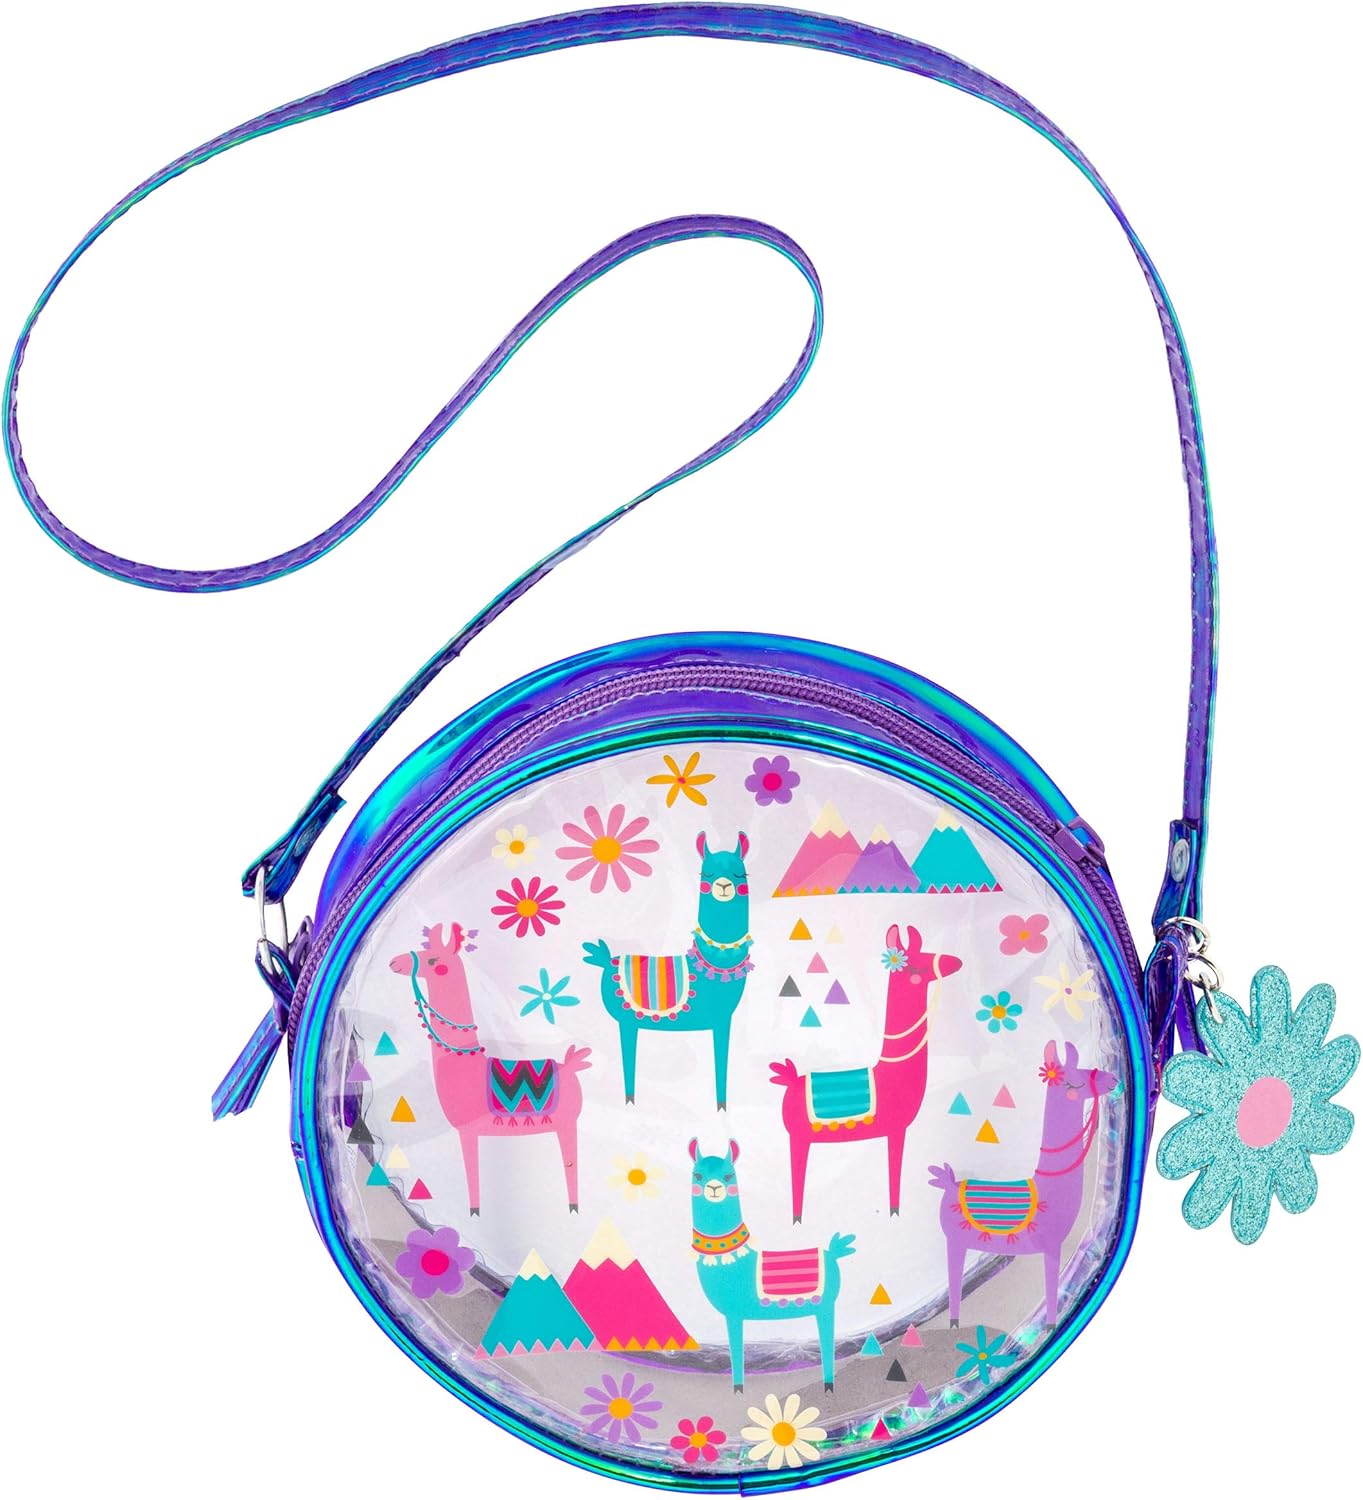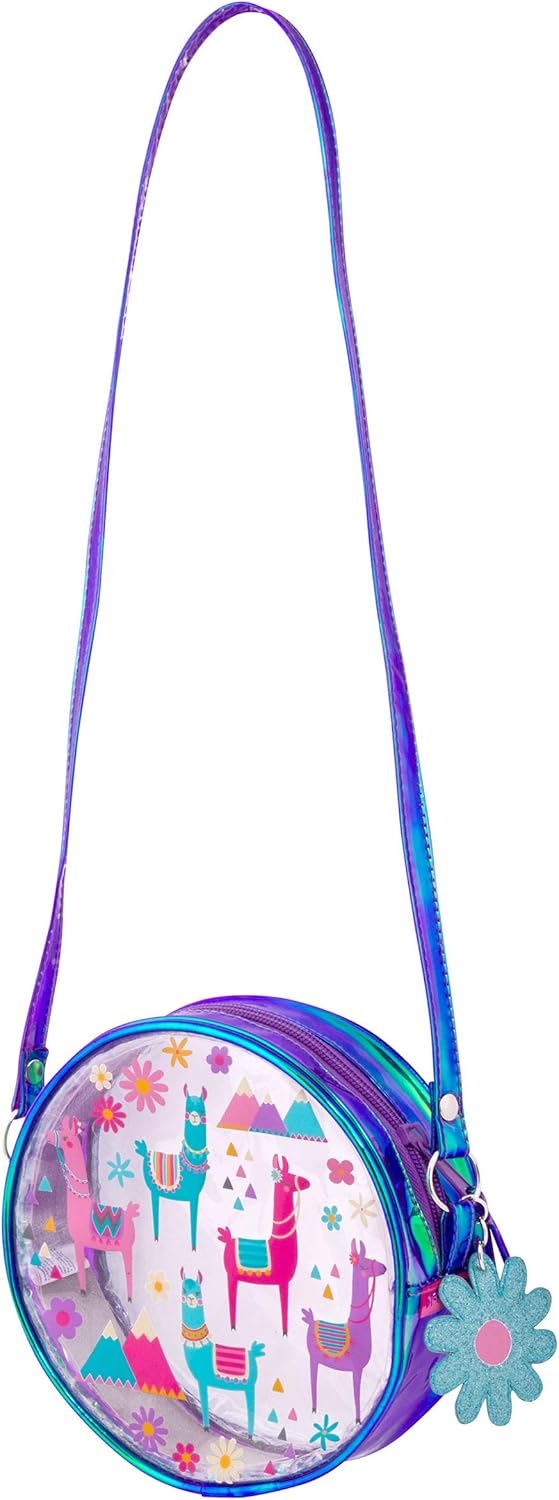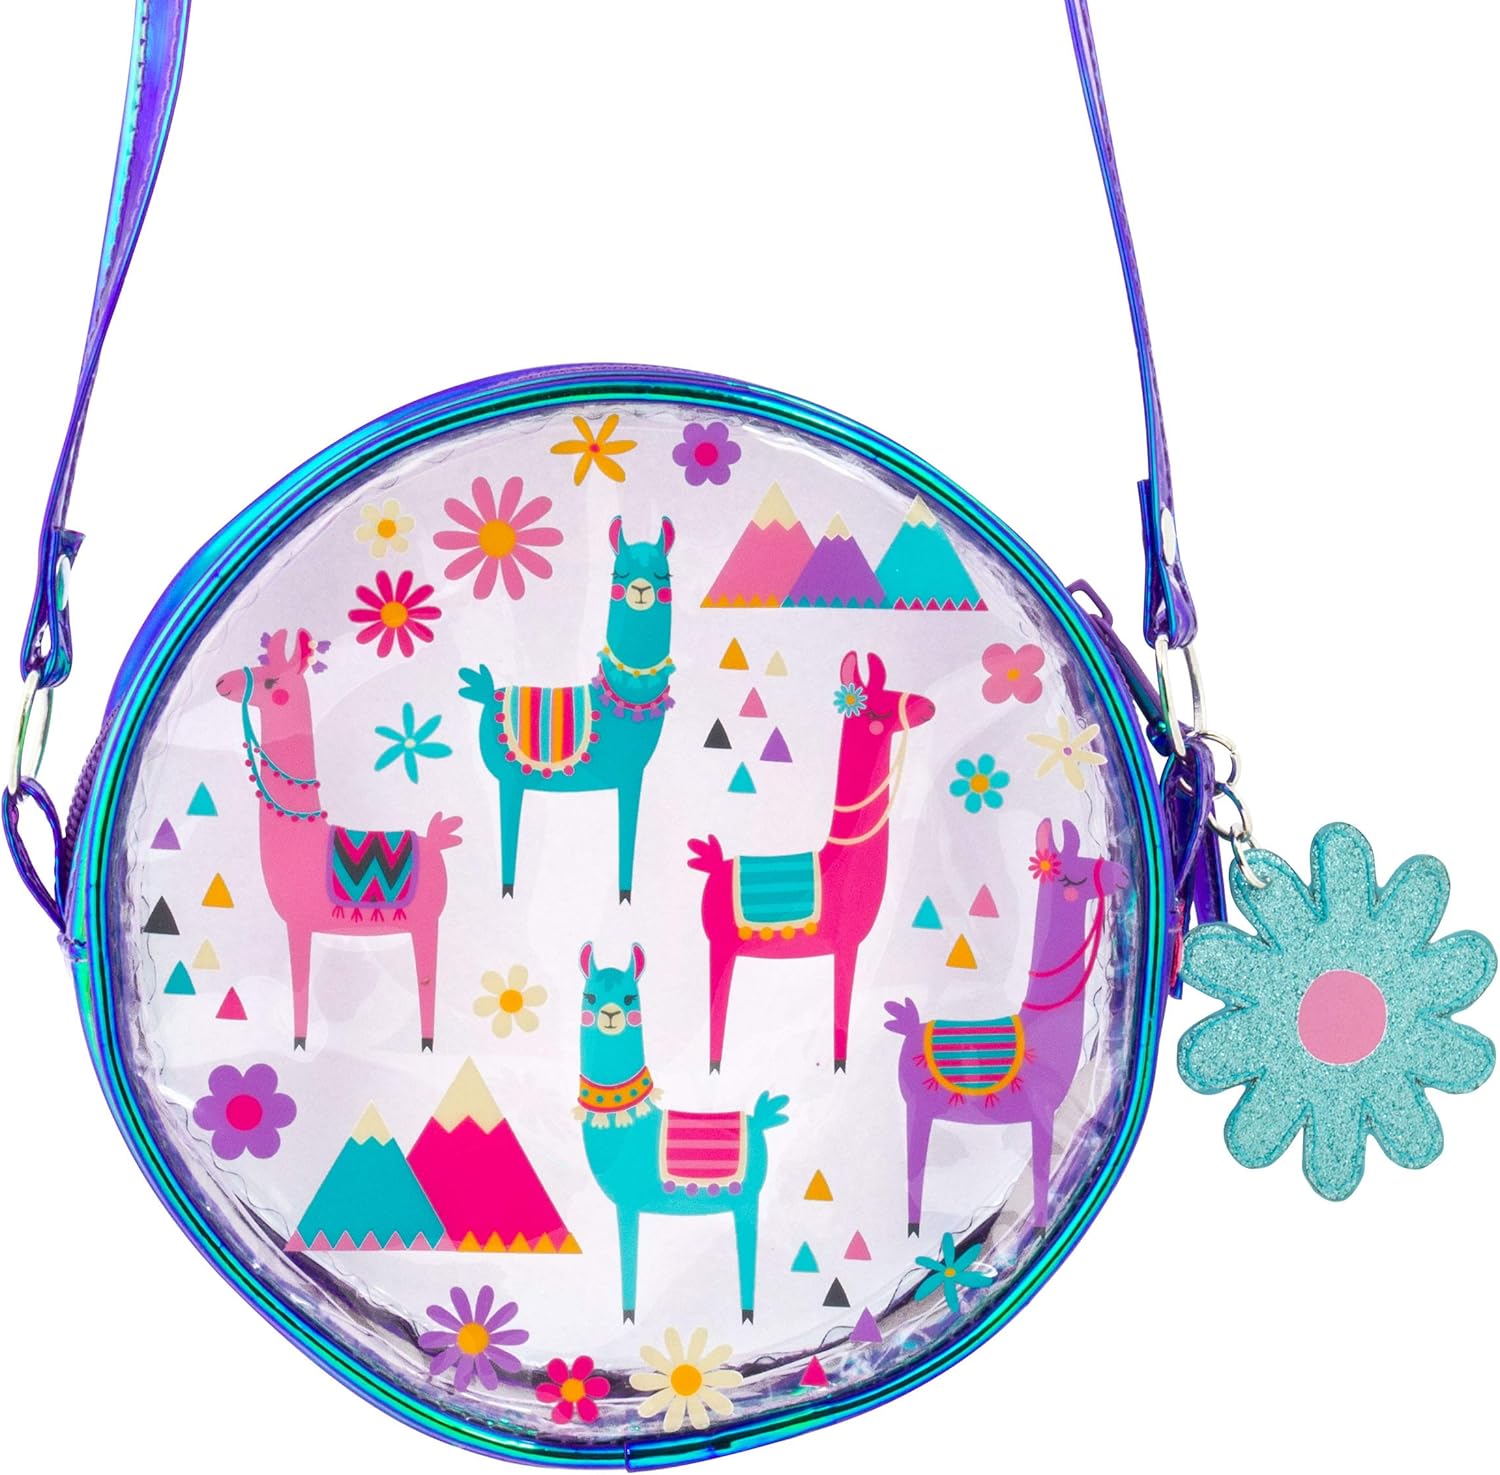
Stephen Joseph unisex child Iridescent Crossbody Purse, Llama Coin Purse, Llama, No Size US
Category: AMAZON FASHION
Let your kids travel in style and show off their personality with this iridescent cross body bag. The iridescent style is available in 3 different designs, the princess, mermaid and flamingo. Each design is embellished with a key ring attached to the zipper. The zip closure means you can keep all of your goodies safe inside and easily find what you are looking for. Perfect for a day out with friends or shopping with mom.
Features: 100% Polyester | Nylon lining | Zipper closure | Imaginative designs: bright colors and cute characters Make these crossbody purses the perfect first purse for toddlers. From play time to wanting to carry a purse like mommy, your little one will love these little purses. | Special features: Made with an easy zip closure that shuts securely, but is easy for little fingers to open, you can be sure there'll be no lost lunch money. The attached strap is perfect to sling over you little one so the purse stays nice and secure. | High quality: made from clear vinyl these little purses are made to last. Measures approx.. 5x5 inches and strap is 25 inches long.